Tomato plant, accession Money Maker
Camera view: bottom (45 deg); turntable rotation: 240 degrees
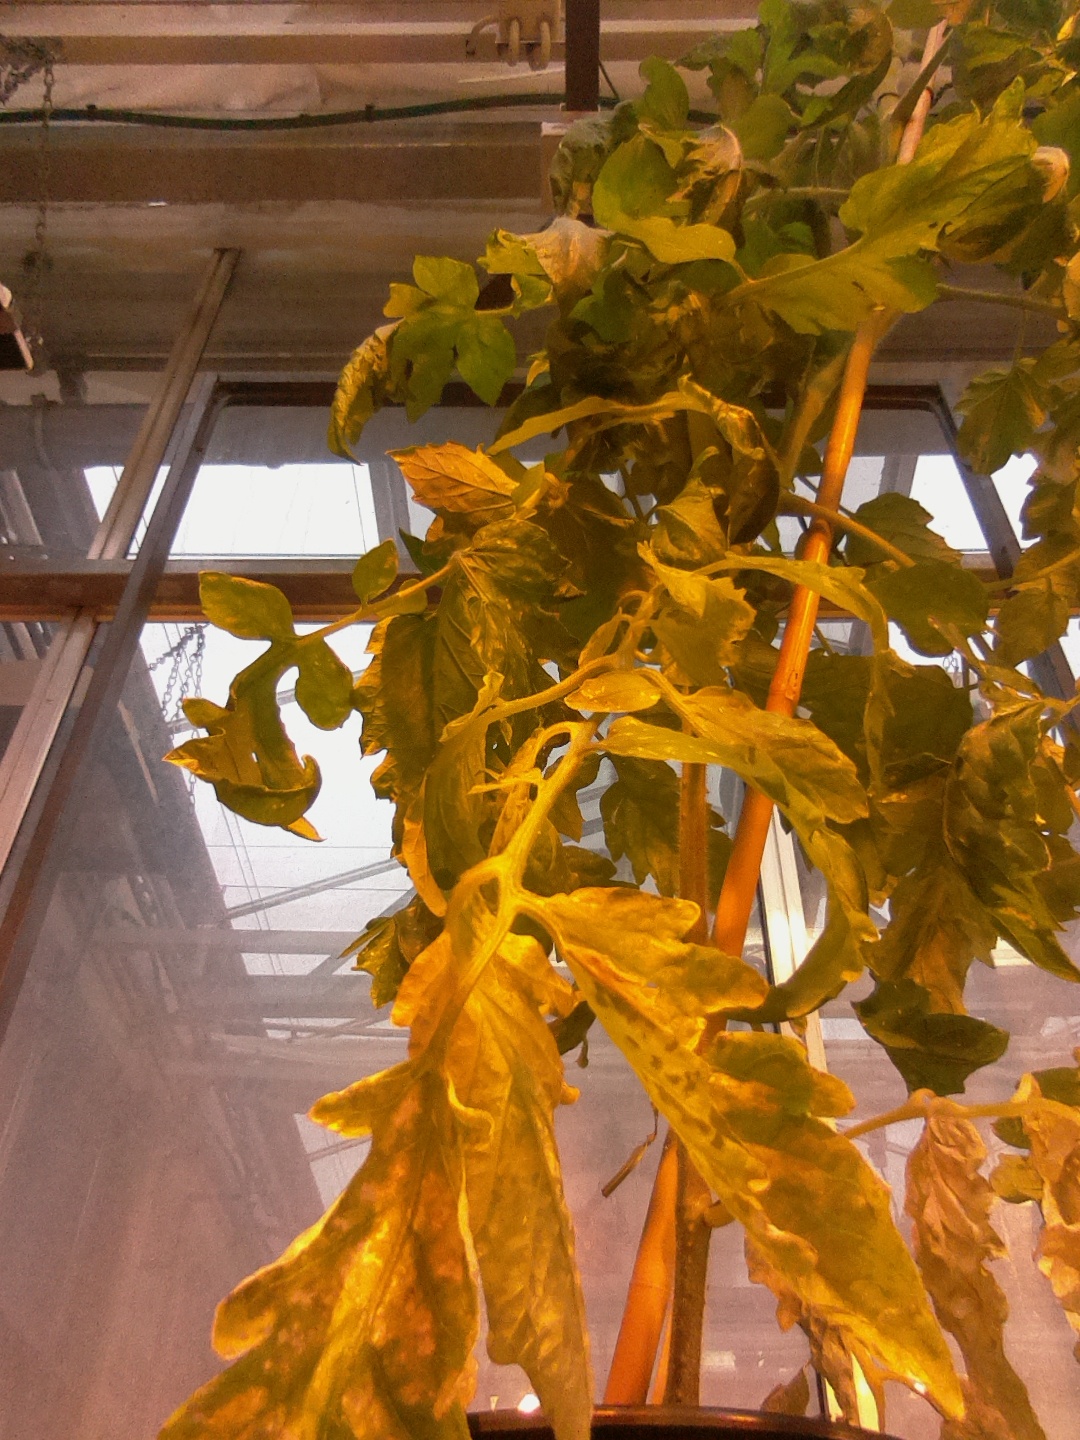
BBCH growth stage 70: Fruits at the main stem or branches visibles